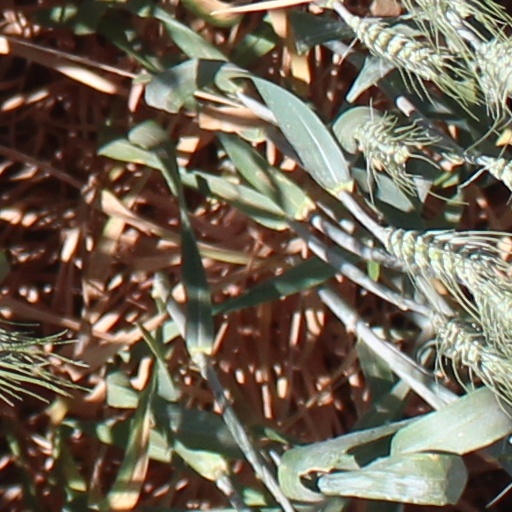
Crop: wheat